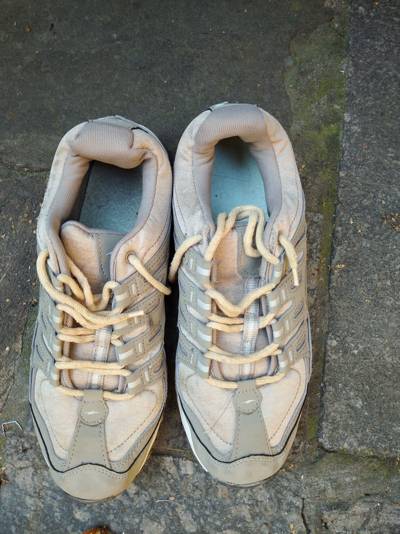
Waste category: shoes